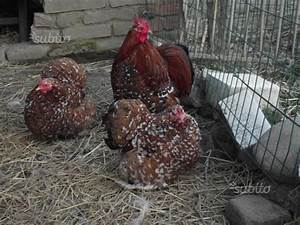
Label: chicken